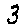
Label: 3